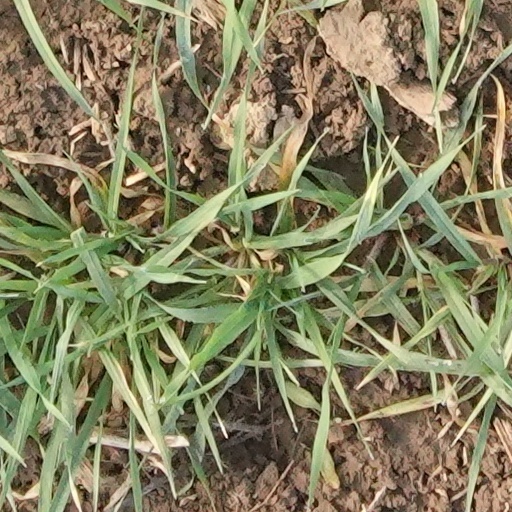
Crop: wheat